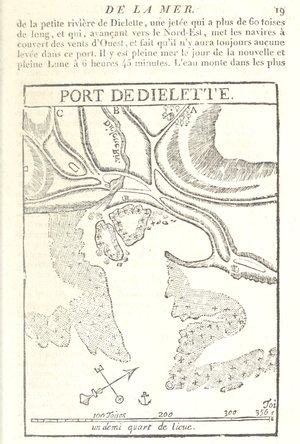
René Bougard, Le petit flambeau de la mer, 1817
Diélette est le port de deux communes. Il s'agit d'un ancien village de pêcheurs typique.